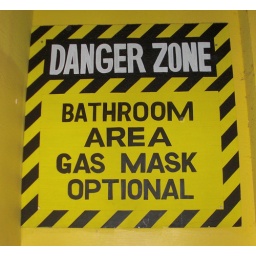
I found this bathroom sign at Senor Frogs in Cancun.